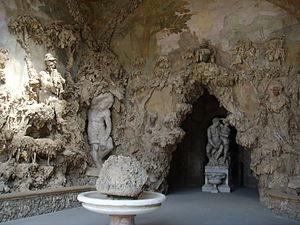
La Grotte de Buontalenti se situe au Palais Pitti près du jardin de Boboli, à Florence, en Toscane, région de l'Italie.